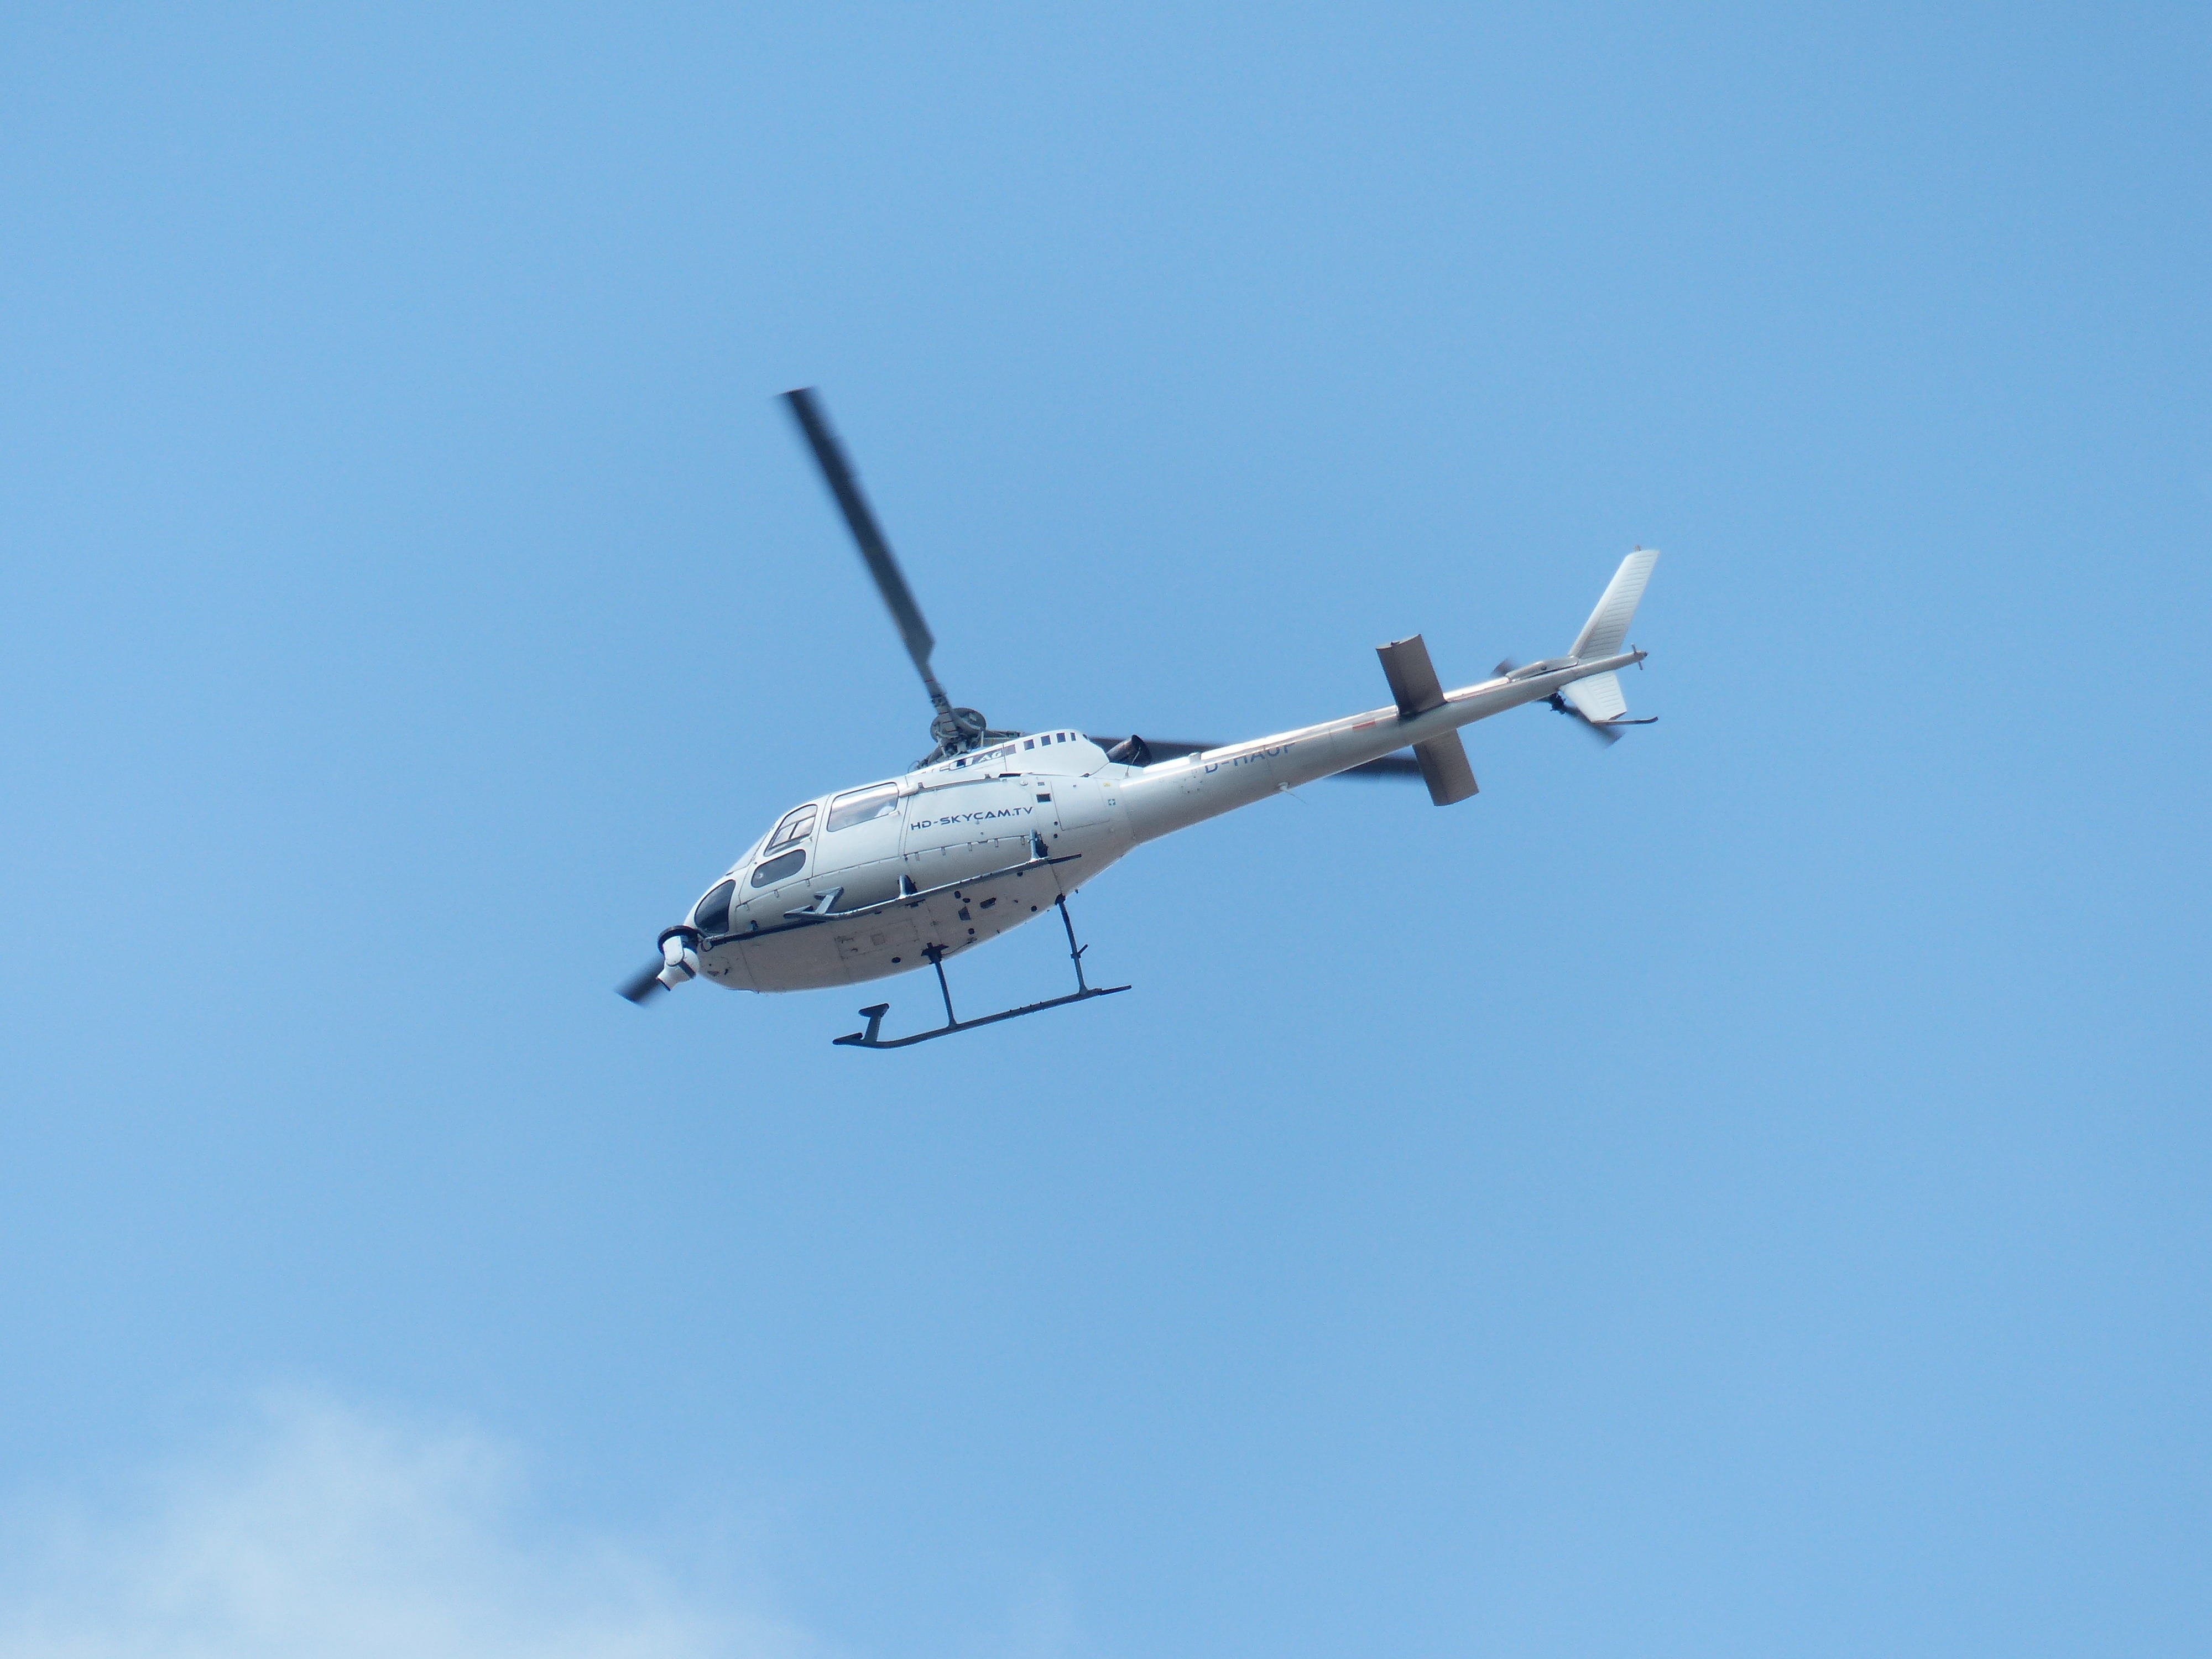
camera, air, fly, airplane, aircraft, vehicle, airline, aviation, flight, helicopter, security, police, nsa, turboprop, monitoring, search, takeoff, forces, rotorcraft, watch tv, surveillance camera, personal protection, air force, state security, air monitoring, helicopter rescue, film team, tv crew, atmosphere of earth, aircraft engine, military helicopter